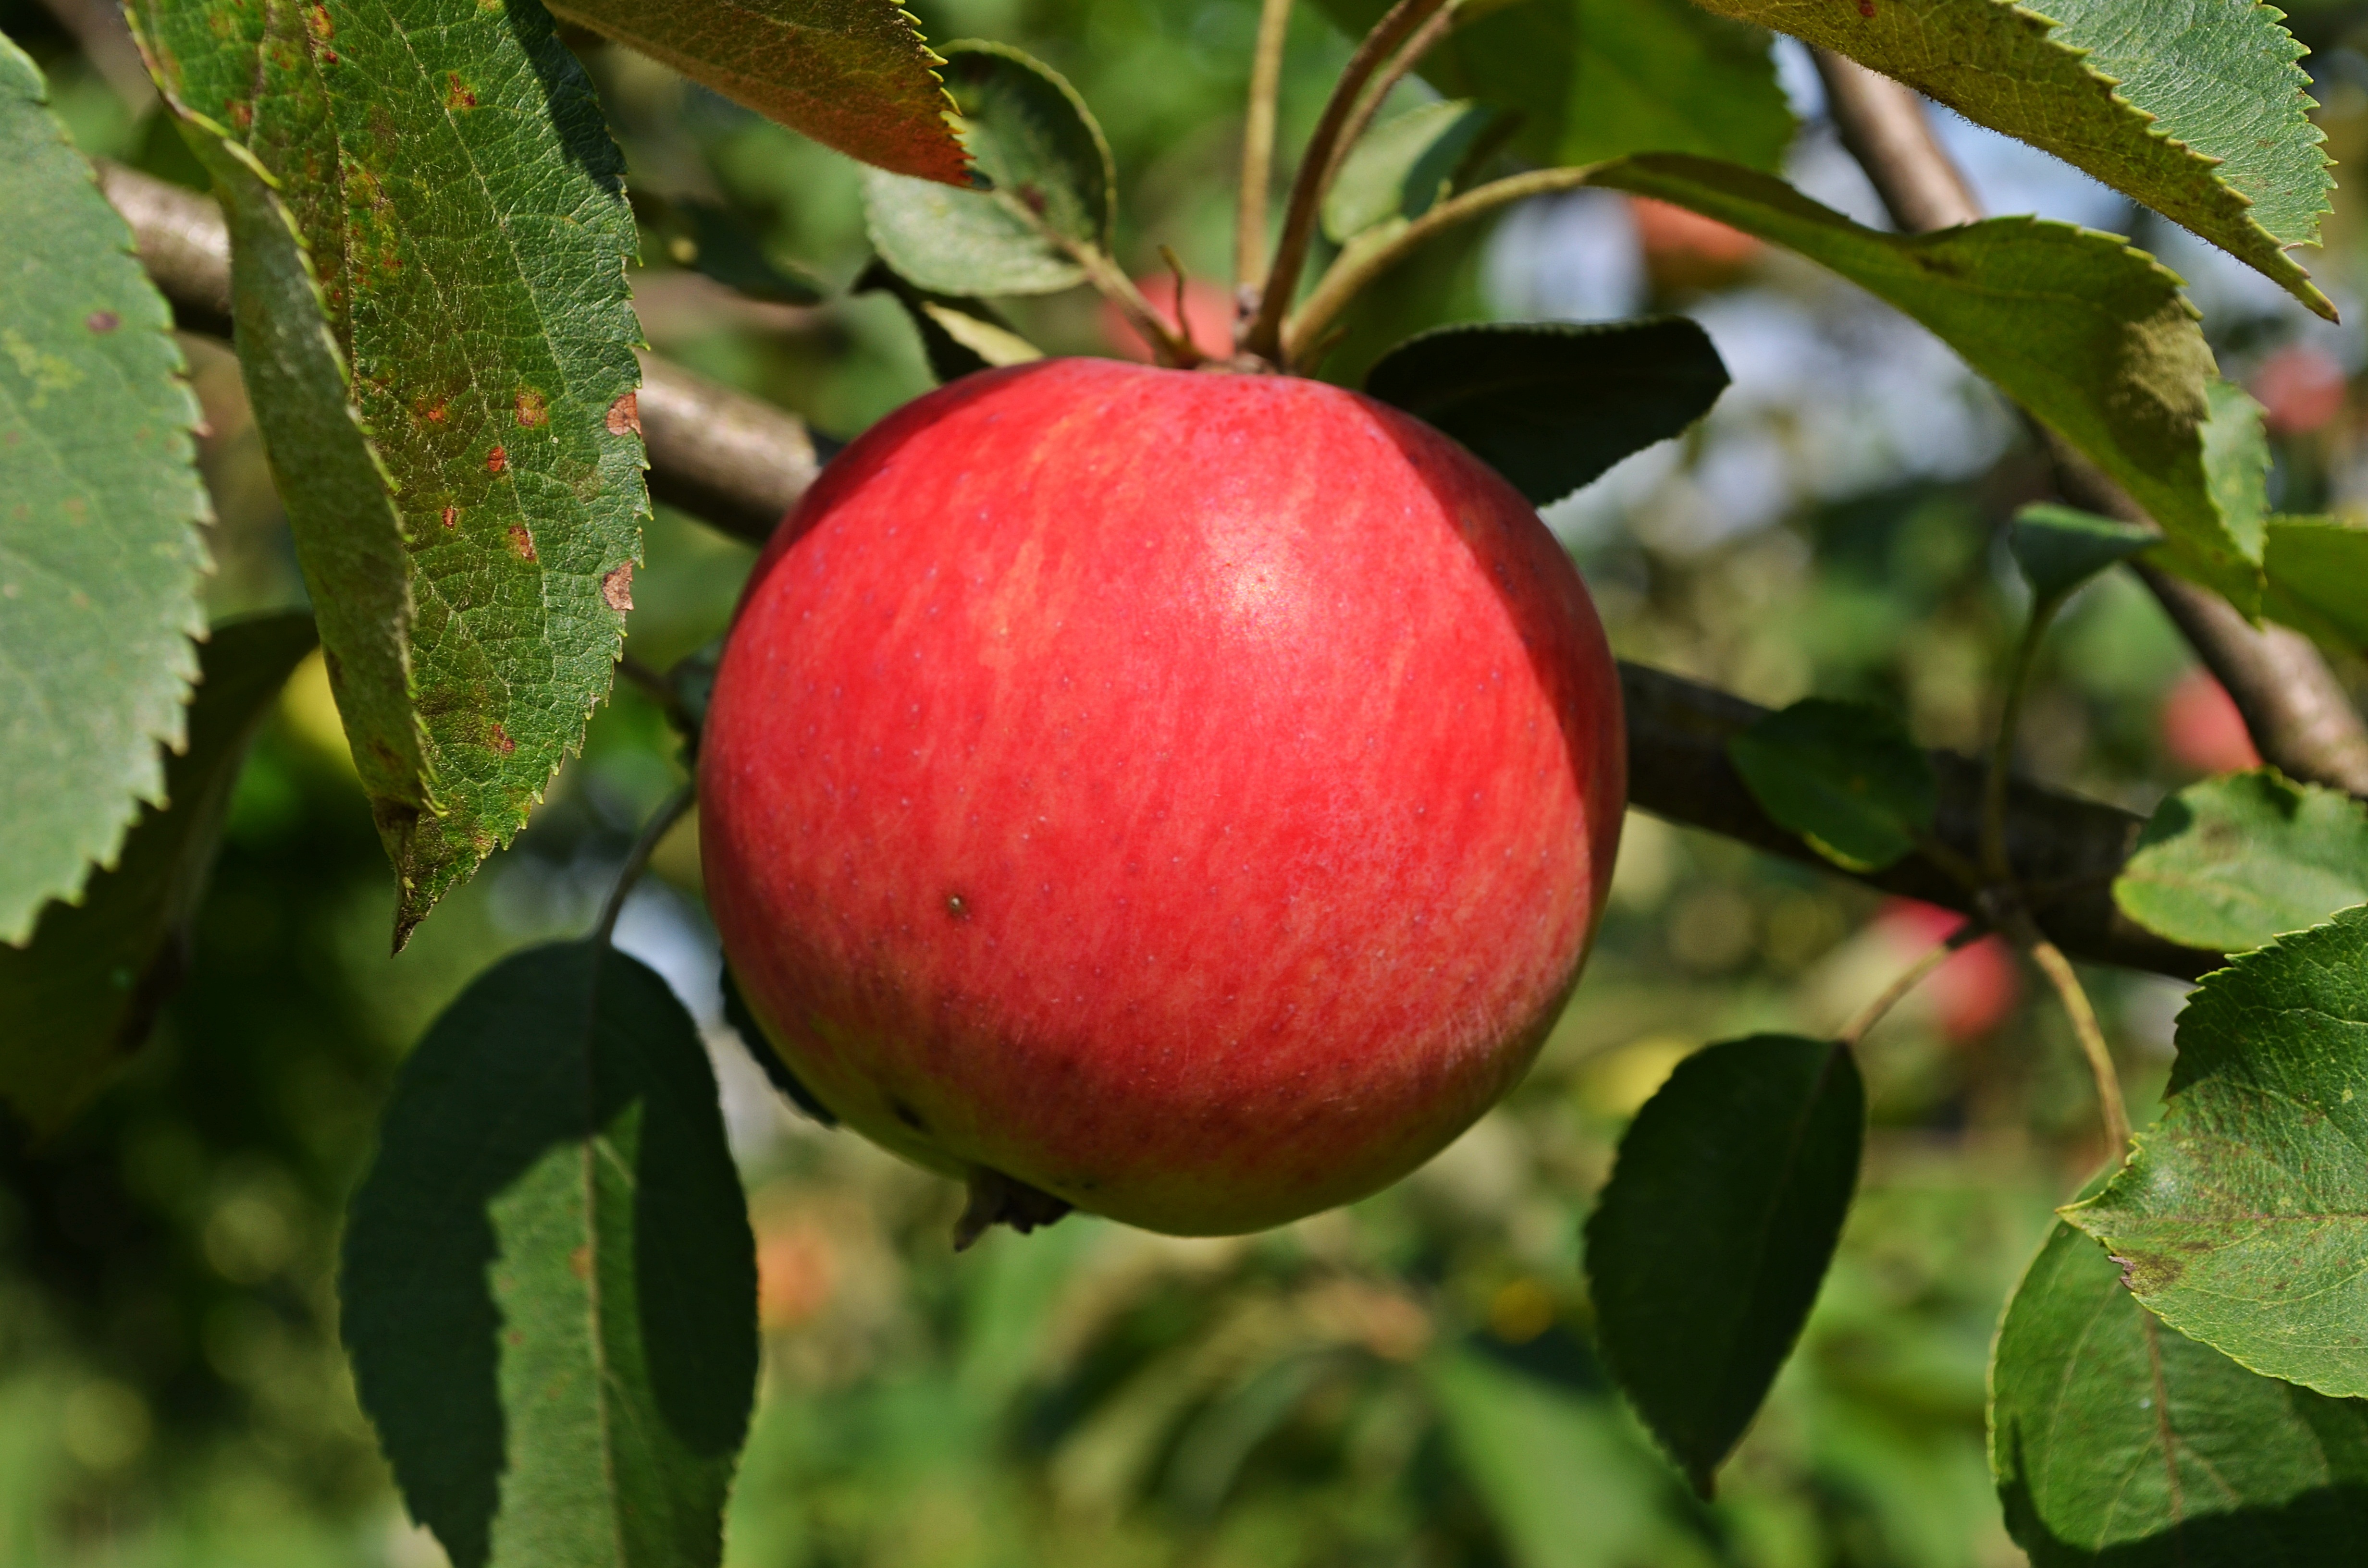
apple, tree, nature, branch, plant, fruit, leaf, flower, foliage, food, green, produce, macro, natural, evergreen, fresh, kitchen, agriculture, garden, closeup, eat, health, sad, eating, nutrition, vegetation, shrub, apples, healthy food, vitamins, healthy eating, branch with apples, mature, green apple, flowering plant, rose family, acerola, malpighia, konary, the cultivation of, land plant, rose order, chinese hawthorn